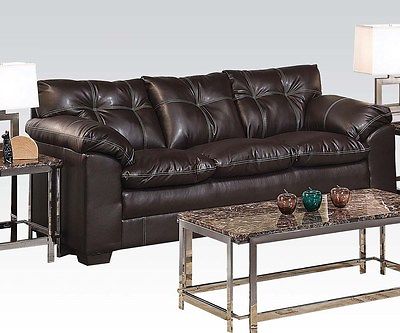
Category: sofa